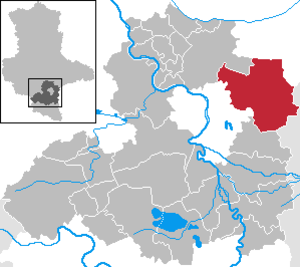
Landsberg (Saalekreis)
Kort
Landsberg er en by i Saalekreis i den tyske delstat Sachsen-Anhalt.